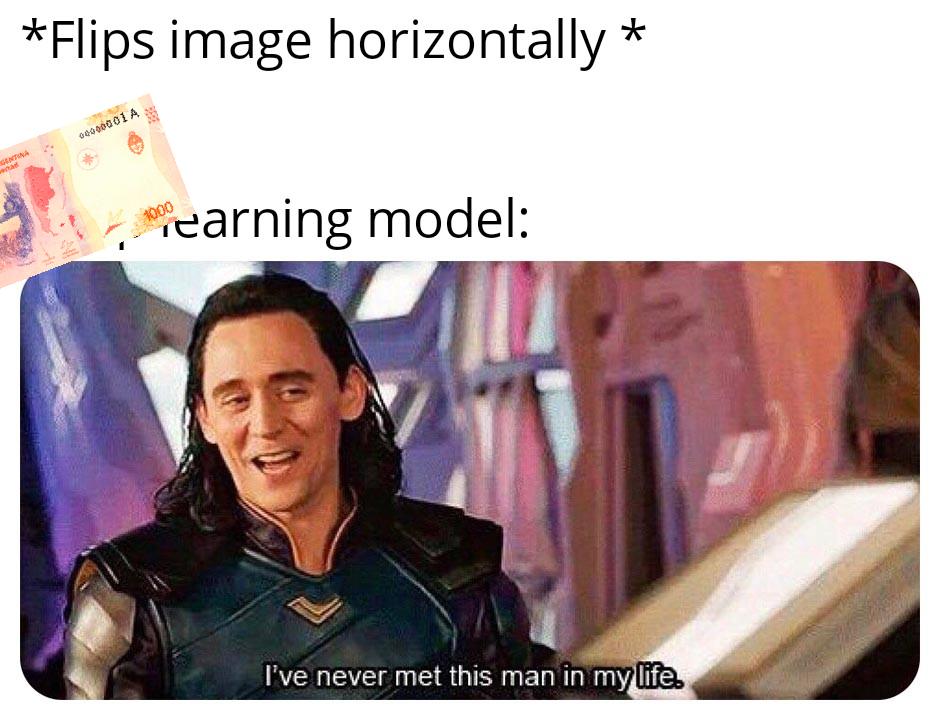
Denominación: 1000